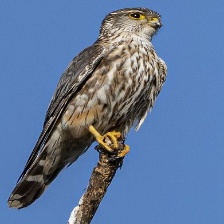
Species: MERLIN
Scientific name: FALCO COLUMBARIUS